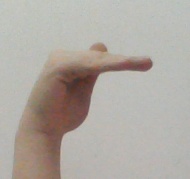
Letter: khaa